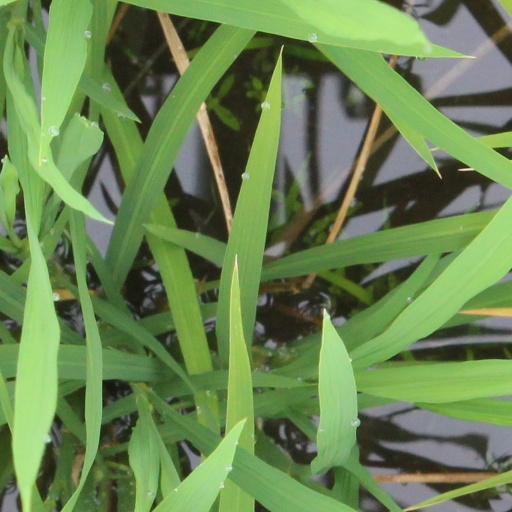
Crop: rice